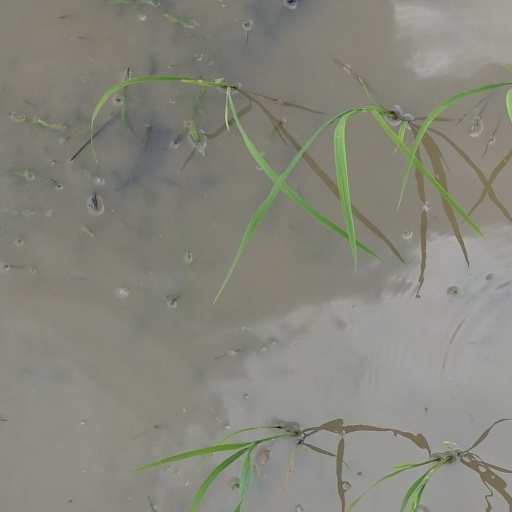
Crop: rice